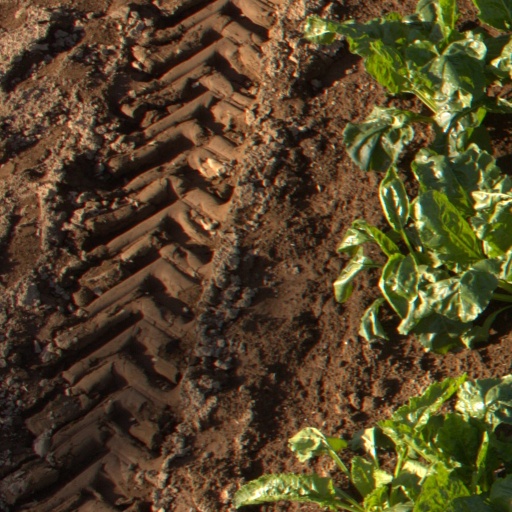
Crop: sugar beet